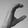
ASL letter: C